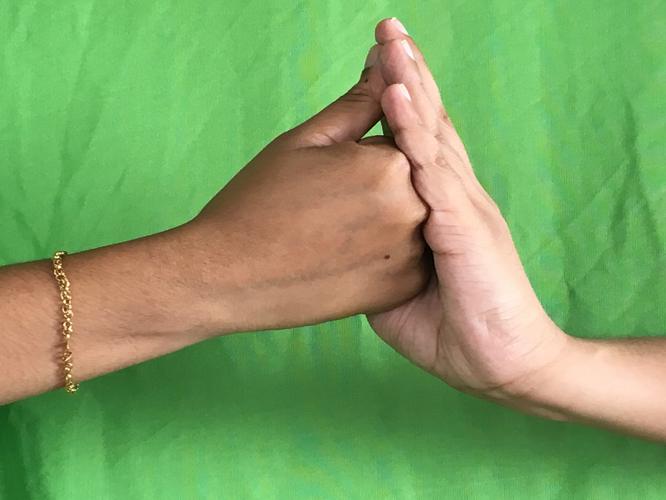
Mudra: Shanka
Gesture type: double_hand